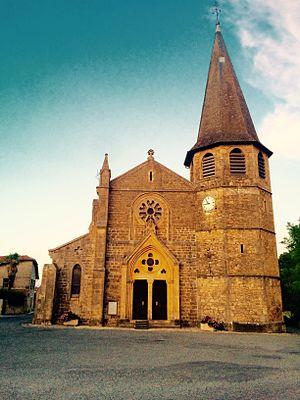
Eglise de Saint Plancard
Saint-Plancard est une commune française située dans le département de la Haute-Garonne, en région Occitanie.
L'église Saint-Pancrace de Saint-Plancard est une église catholique située à Saint-Plancard, dans le département de la Haute-Garonne en France.
La liste des églises de la Haute-Garonne recense de manière exhaustive les églises situées dans le département français de la Haute-Garonne.